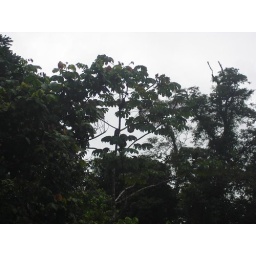
look closely...there's a sloth that looks like a ball of leaves in that tree